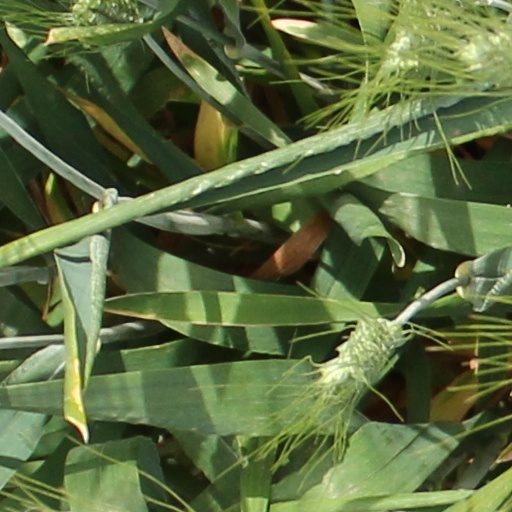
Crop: wheat